Larry Zarian

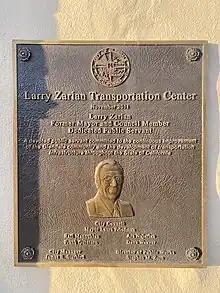
The Larry Zarian Transportation Center dedication plaque

Larry Zarian (October 20, 1937 – October 13, 2011) was an Armenian-American businessman, real estate investor, and a politician from California. Zarian is the first Armenian-American to serve on the Glendale City Council in the City of Glendale, California. Zarian served four terms as mayor of Glendale, California.